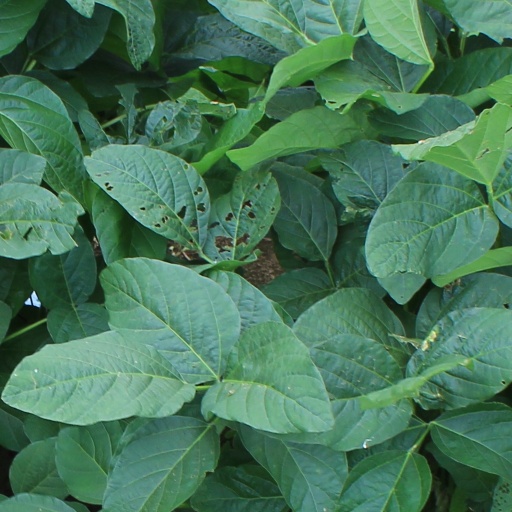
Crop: soybean